Santa Rosa Downtown station

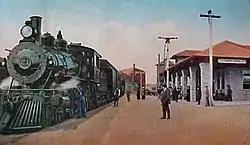
Postcard of a Northwestern Pacific Railroad train at the Santa Rosa station in 1911

The original Northwestern Pacific Railroad (NWP) Depot was built in 1903. Surviving the 1906 San Francisco earthquake, the station was eventually served by ten trains a day. Increased automobile ownership and highway construction led to decline of rail use in Sonoma County, thus leading to disuse of the facility as a passenger terminal around 1958. Alfred Hitchcock's 1943 film "Shadow of a Doubt" featured scenes filmed at the original NWP depot. Passenger service ended after November10, 1958.